Lackawanna Cut-Off

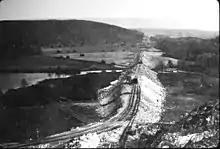
A May 1909 view of the Wharton Fill looking east from atop Roseville Tunnel, ten months into construction

During 1905–06, 14 routes were surveyed (labeled with letters of the alphabet), including several that would have required long tunnels. On September 1, 1906, a route without tunnels was chosen. This New Road (Route "M") would run from the crest of the watershed at Lake Hopatcong at Port Morris Junction to south of the Delaware Water Gap on the Pennsylvania side of the Delaware River at Slateford Junction.